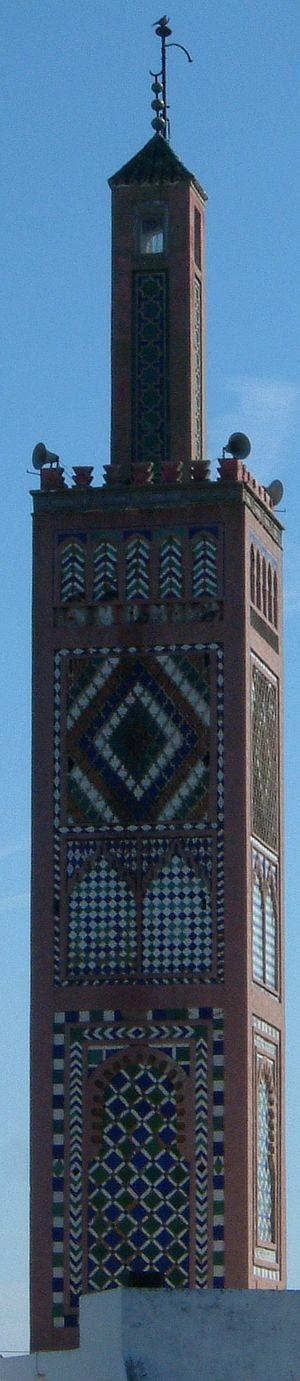
Le Maroc occupe une place relativement confortable concernant le tourisme à l'échelle continentale, il fait partie du trio de tête constitué avec l'Afrique du Sud et l'Égypte, cependant, à l'échelle mondiale le Maroc arrive à la 29ᵉ place et rêve de se hisser à la 20ᵉ place à l'horizon 2020. Le nombre d'arrivées de touristes au Royaume du Maroc est passé de 4,4 millions en 2001 à 9,3 millions en 2010 avec une croissance des revenus touristiques passant de 31 milliards de dirhams à près de 60 milliards de dirhams à la fin de la dernière décennie à la veille du printemps arabe. La progression du secteur touristique au Maroc a été accompagné par un plan stratégique dit vision 2010 d'un objectif de 10 millions de touristes vers l'année 2010, un plan enclenché le 10 janvier 2001 à Marrakech.